Illya Hawrylaw

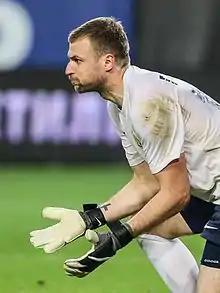
Hawrylaw with Luch-Energiya in 2016

Illya Andreyevich Hawrylaw (born 26 September 1988) is a Belarusian professional football player. He also holds Russian citizenship.